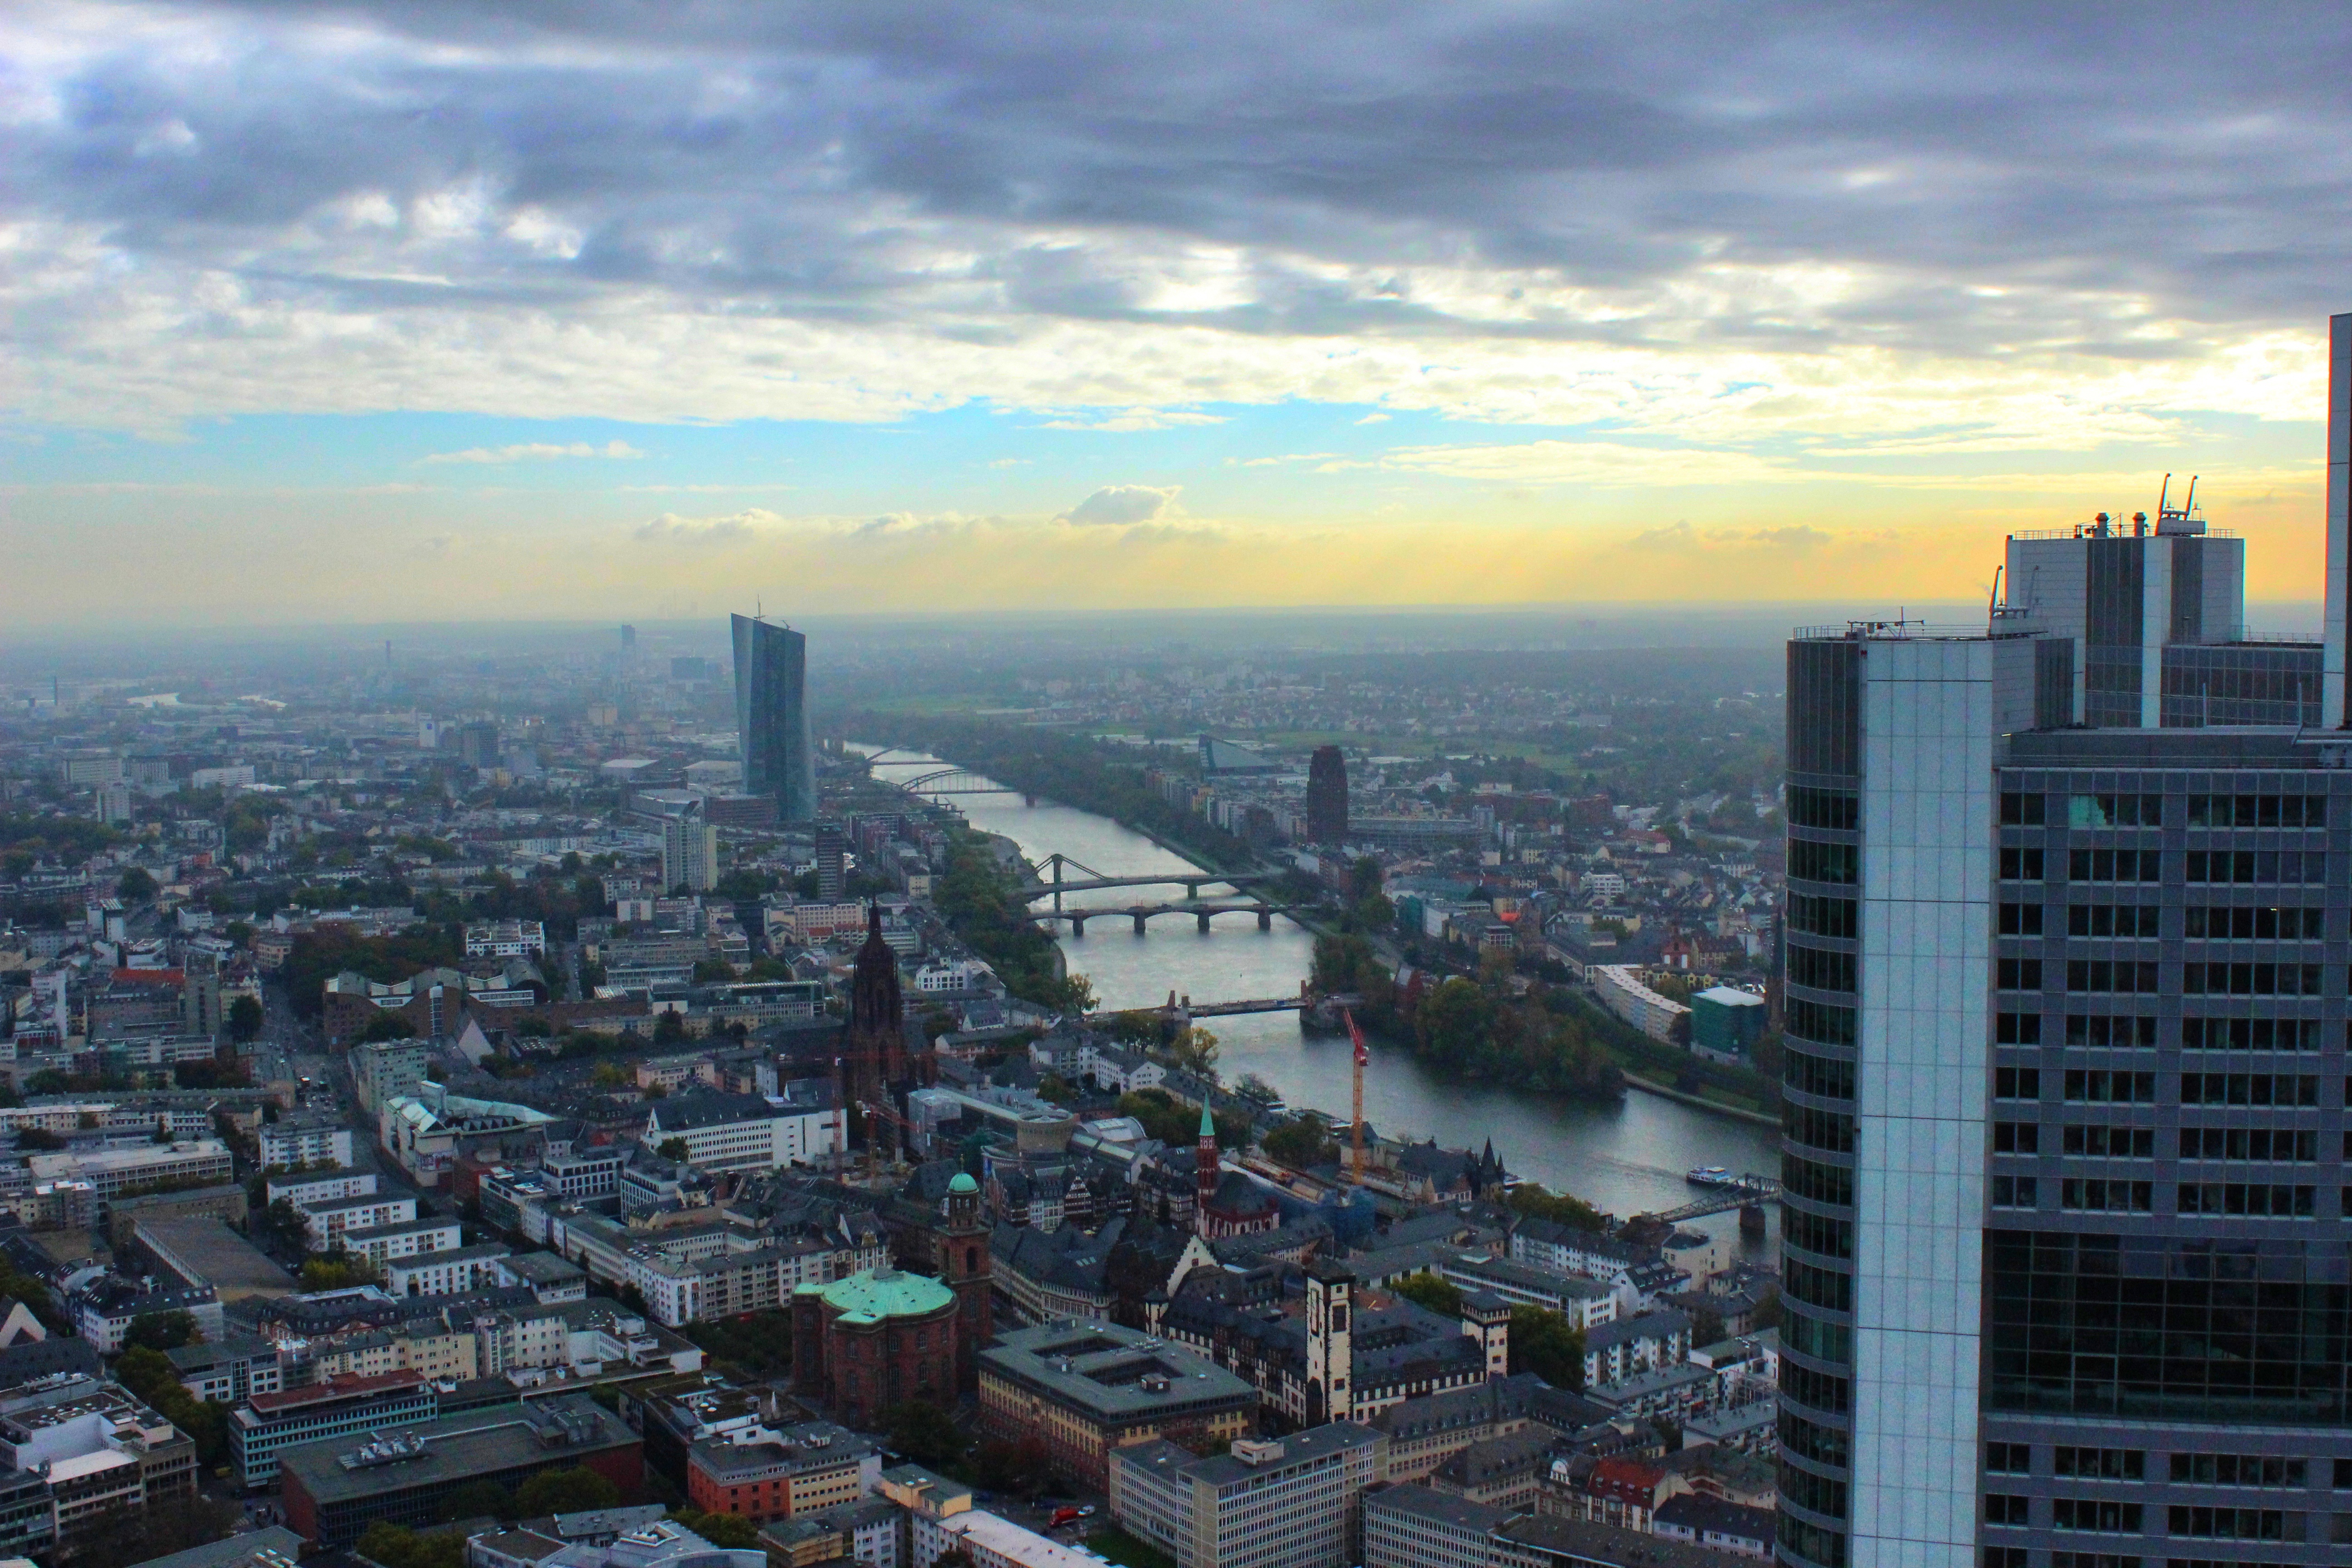
horizon, architecture, sky, skyline, photography, roof, building, city, skyscraper, urban, river, cityscape, panorama, downtown, dusk, suburb, tower, office, landmark, business, metropolitan, modern, tower block, financial, metropolis, bird's eye view, aerial photography, urban area, residential area, human settlement, atmosphere of earth, metropolitan area